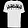
Label: T - shirt / top